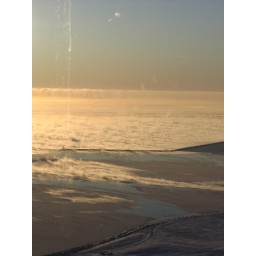
The view of the lake not long after sunrise, from the 36th floor of the US Bank building in Milwaukee.